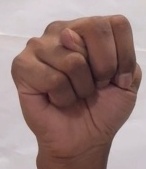
ASL sign: N